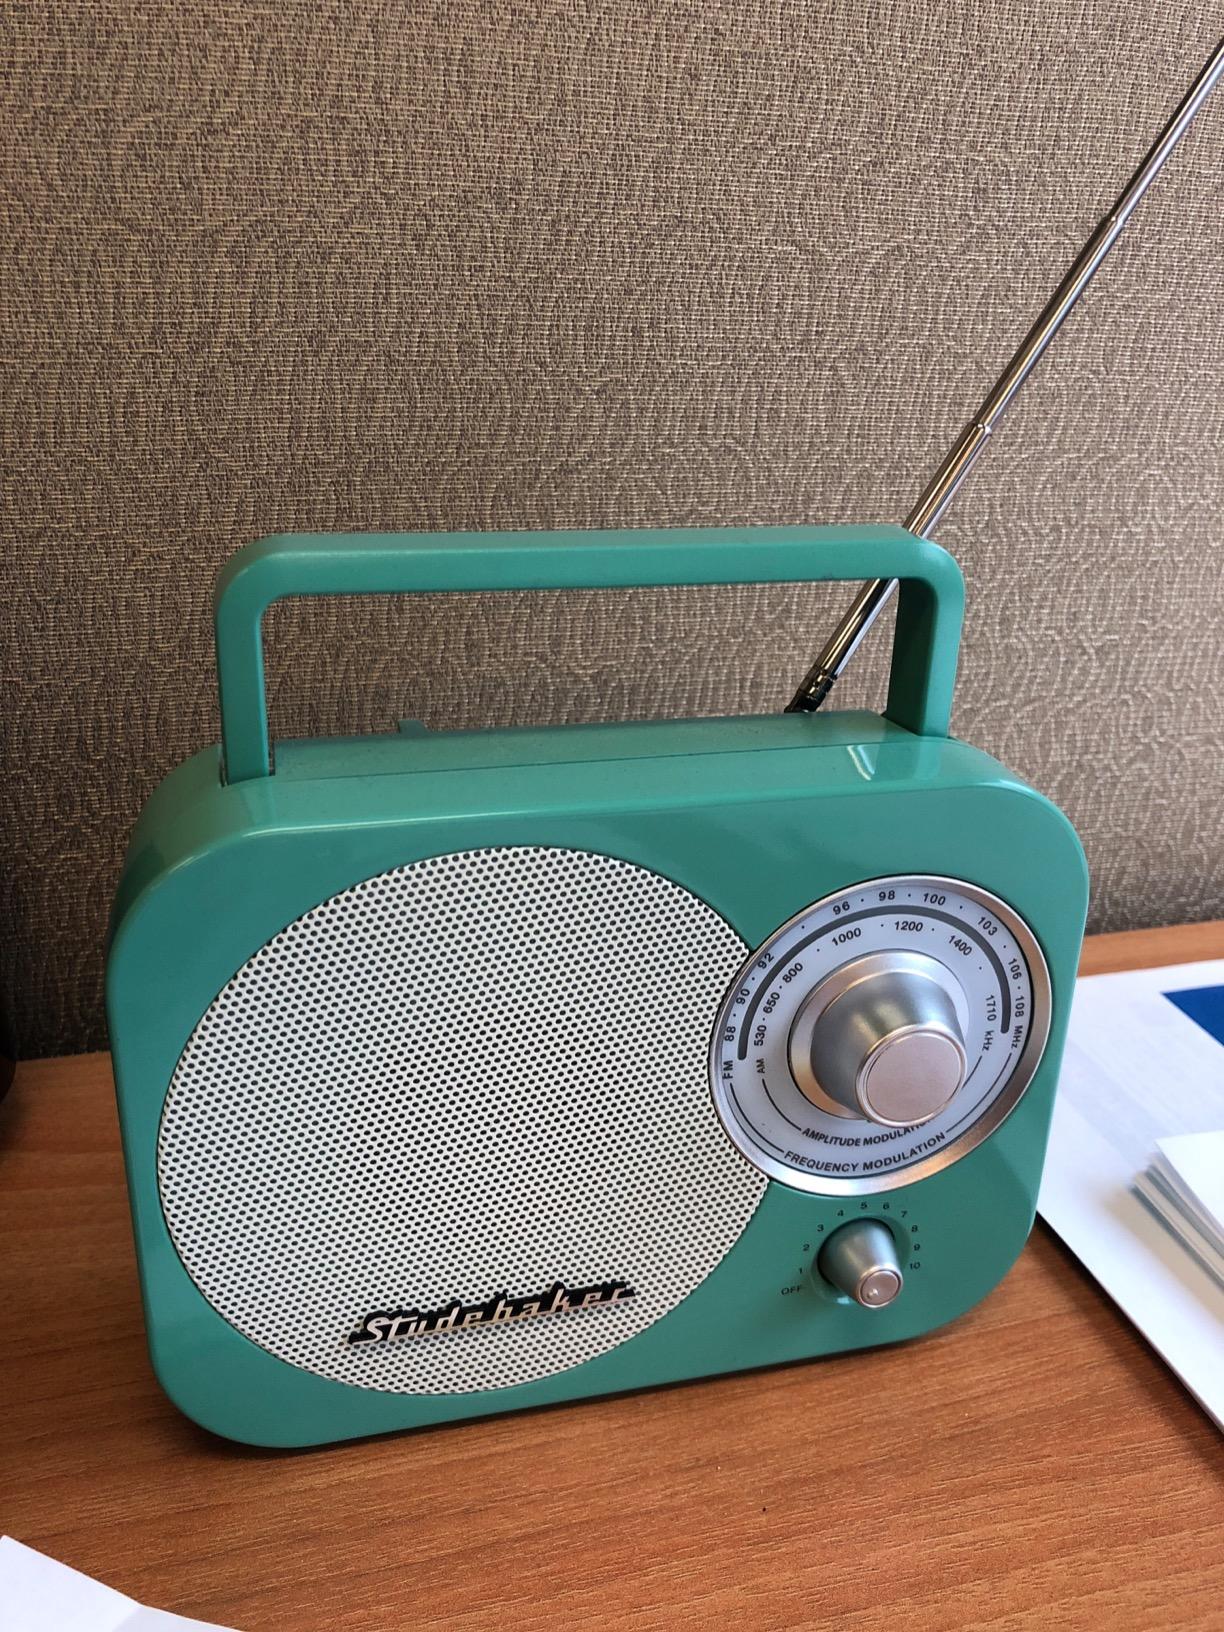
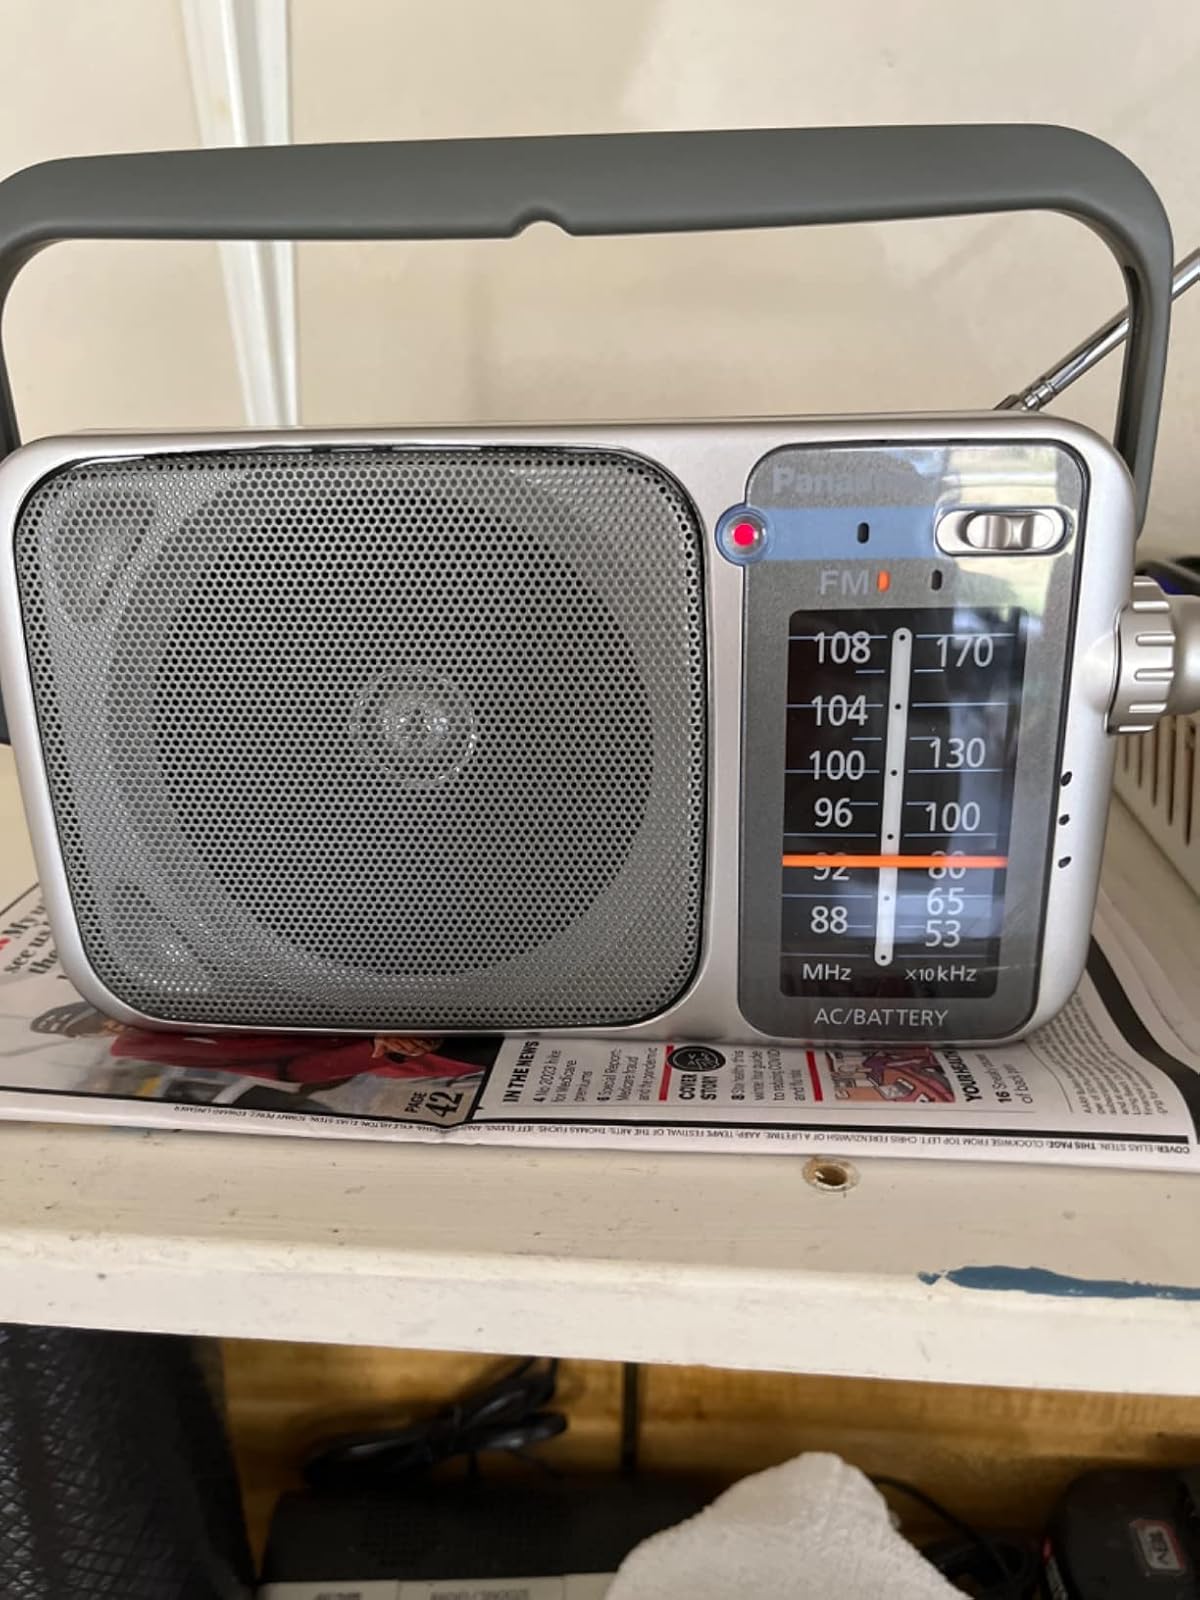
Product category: radio
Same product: no